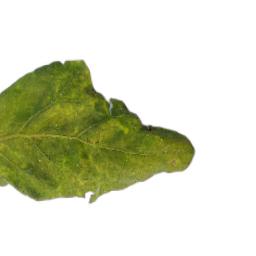
Label: Mosaic Virus Disease